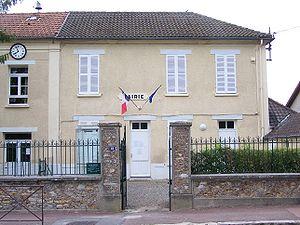
Mairie de Villiers-le-Mahieu (Yvelines, France)
Villiers-le-Mahieu est une commune française située dans le département des Yvelines, en région Île-de-France.